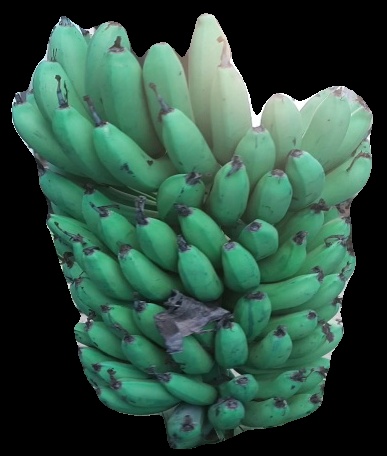
Variety: pachbale
Grade: grade2